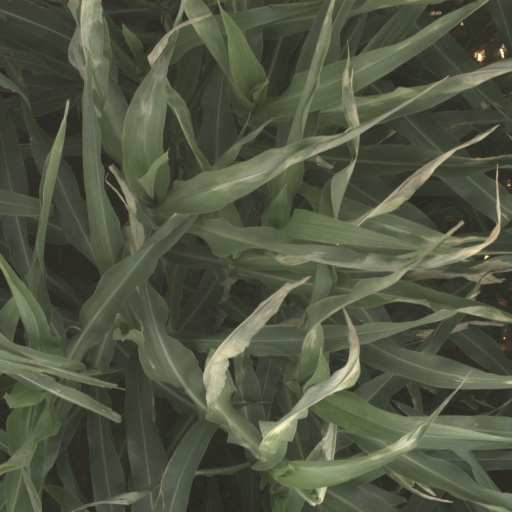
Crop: sorghum